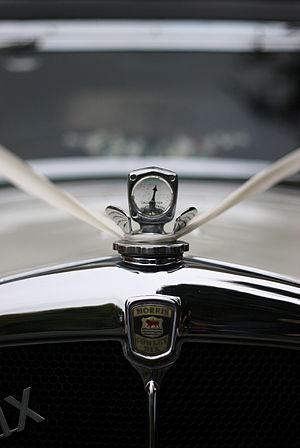
Morris Cowley est un nom qui fut donné à diverses voitures produites par Morris entre 1915 et 1958.